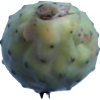
Label: cactus_fruit_green